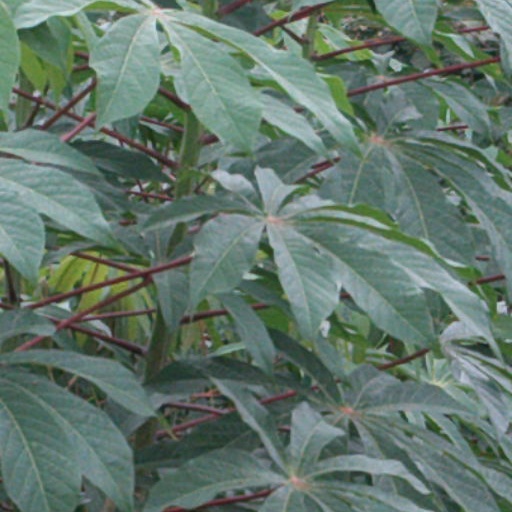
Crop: cassava